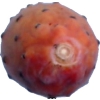
Label: cactus_fruit_red